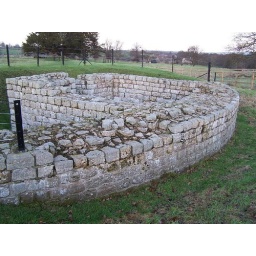
South-eastern angle tower with fort curtain wall in foreground. Looking N. &lt;i&gt;Handbook&lt;/i&gt; p.200